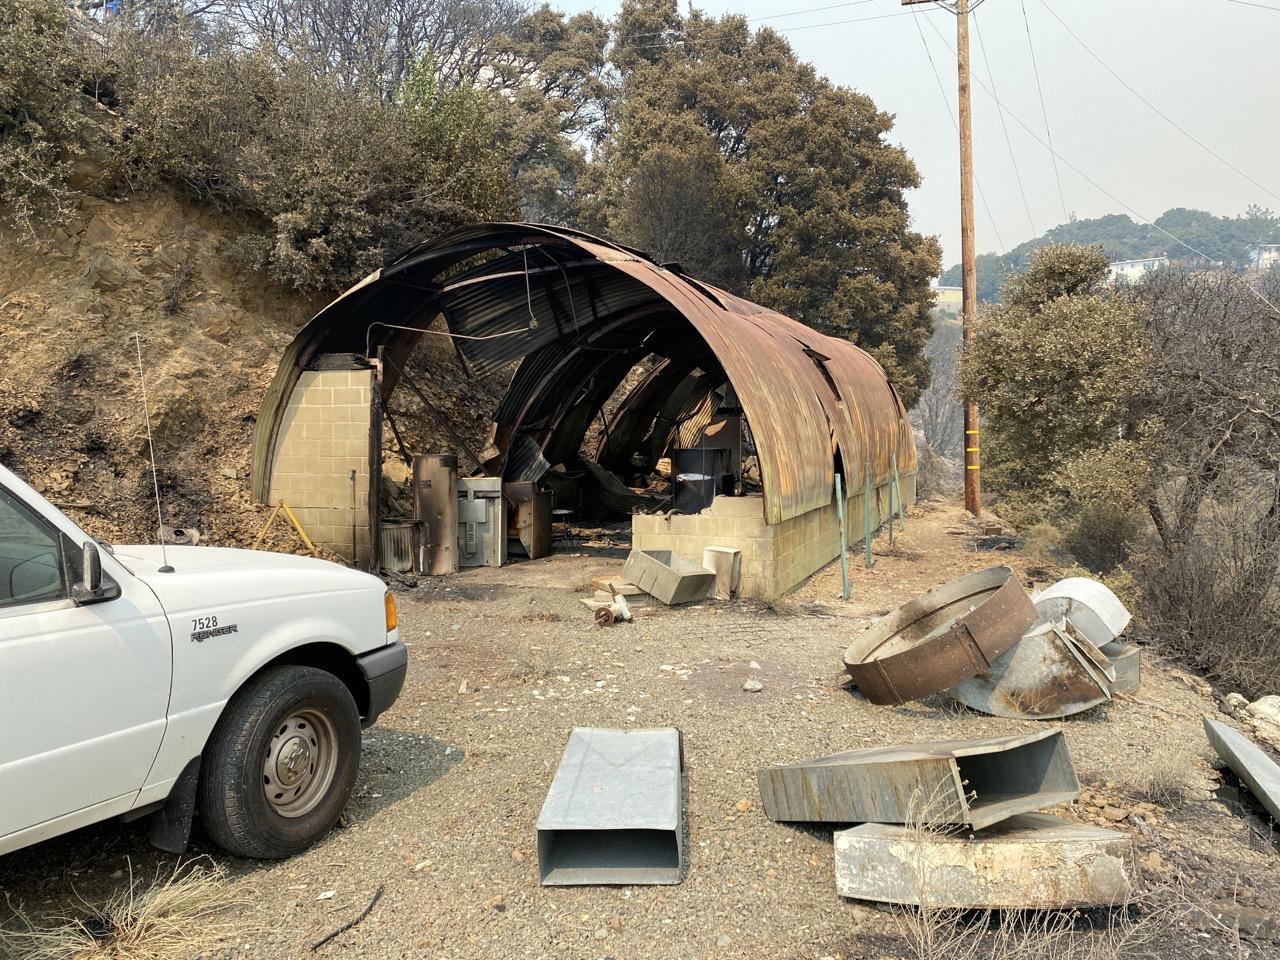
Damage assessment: destroyed